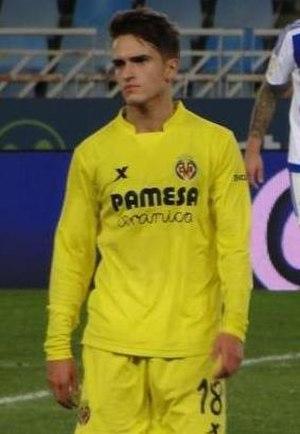
Denis Suárez Fernández, né le 6 janvier 1994 à Salceda de Caselas, est un footballeur international espagnol qui évolue au poste de milieu offensif au Celta de Vigo.